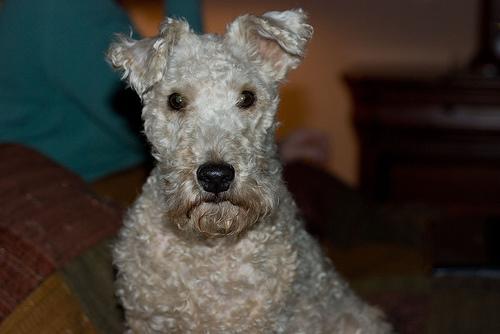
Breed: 216-n000017-Lakeland_terrier